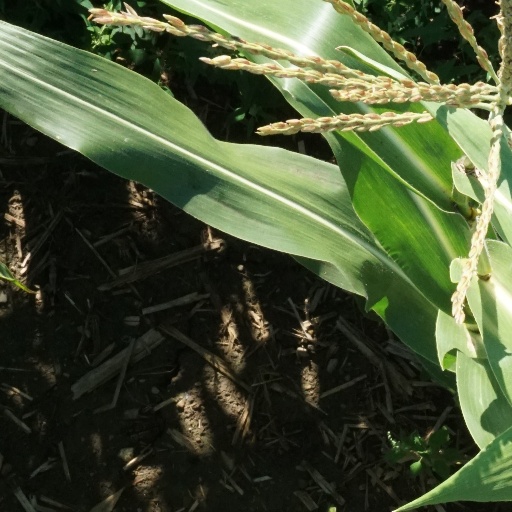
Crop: maize; corn